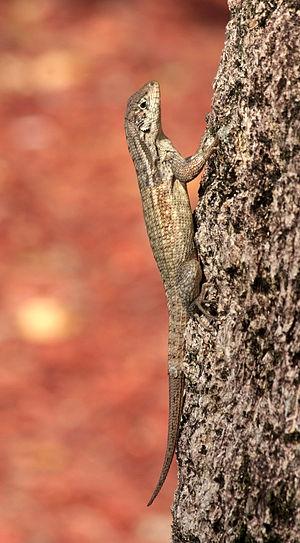
Un lézard de l'espèce Leiocephalus carinatus armouri accroché sur un palmier.